Rachel Holzer

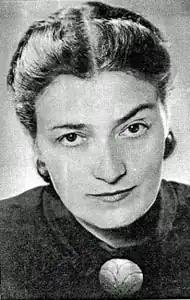
Rachel Holzer

Rachel Holzer (1899 – November 14, 1998) was an internationally acclaimed Australian Jewish theatre actress and director.